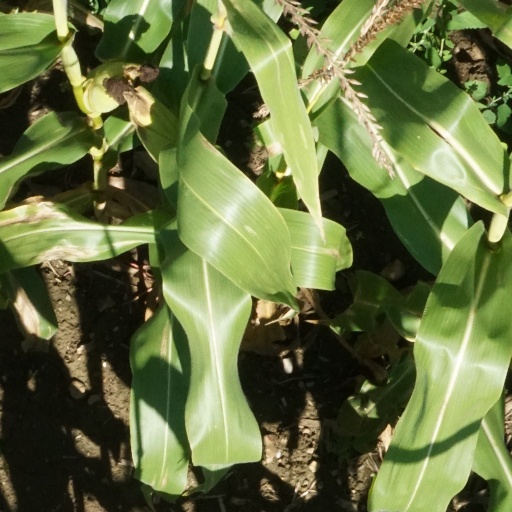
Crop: maize; corn